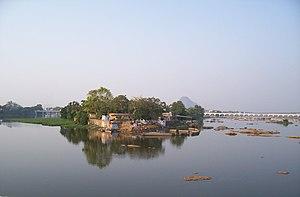
Kooduthurai est un lieu saint situé à Bhavani, près d'Erode, dans l'État de Tamil Nadu, en Inde.